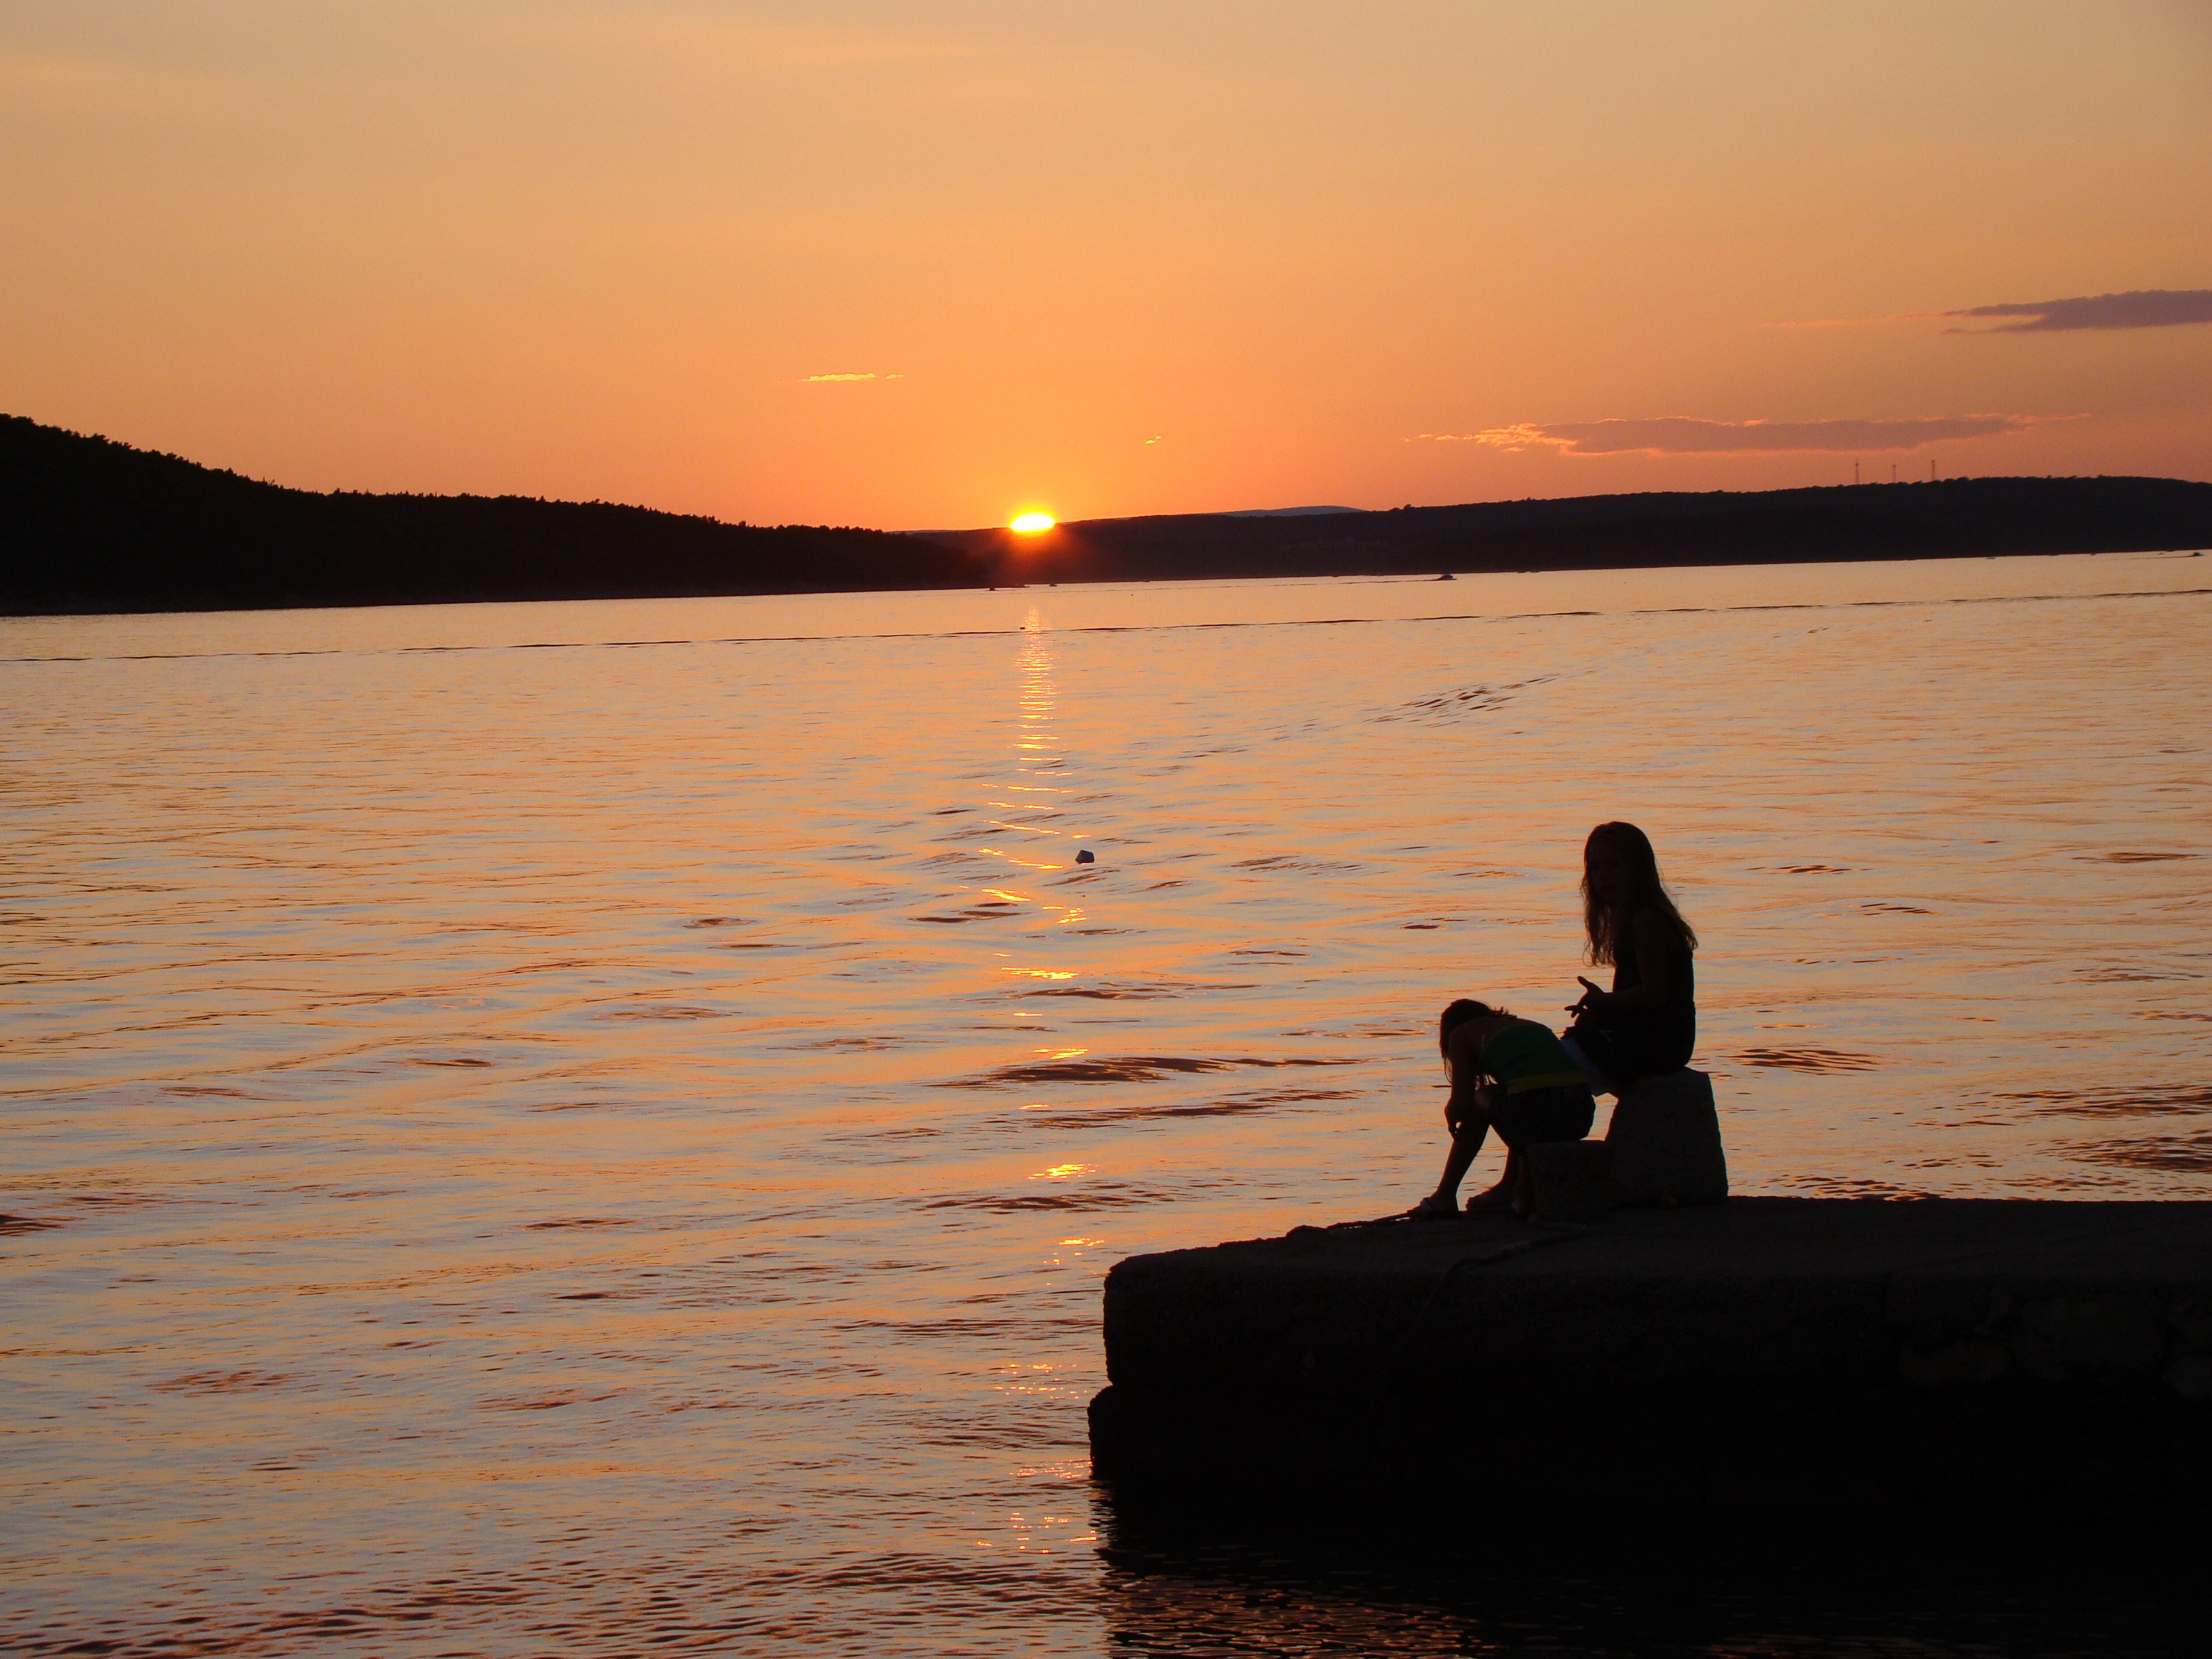
beach, landscape, sea, coast, ocean, horizon, sun, sunrise, sunset, sunlight, morning, shore, wave, lake, dawn, seaside, dusk, evening, reflection, mediterranean, bay, romantic, body of water, croatia, adriatic